Harveys Lake Tahoe

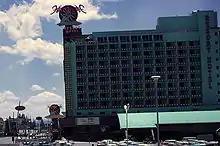
Harvey's Resort Hotel in the late 1970s. Across the street, Harrah's only had a casino and no hotel yet; its hotel was built in the early 1970s.

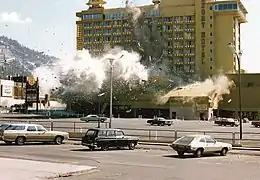
The 1980 explosion that destroyed three floors of the hotel.

Harvey's was originally opened in 1944 and operated by Sacramento meat wholesaler Harvey Gross and his wife Llewellyn. They opened the first high rise tower and an 11-story, 197-room hotel in Nevada just across the state line from Lake Tahoe, California in 1963.